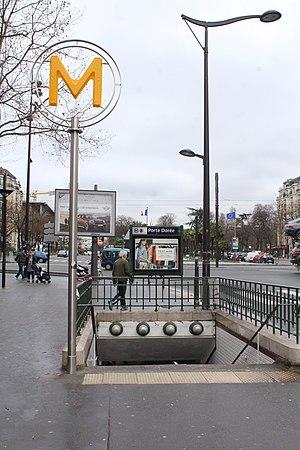
Entrée de la station de métro Porte Dorée à Paris.